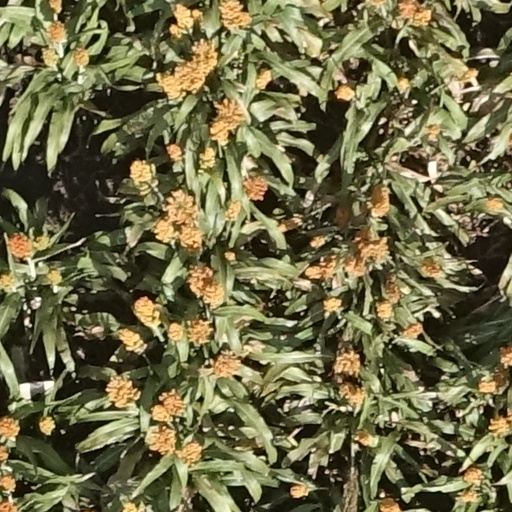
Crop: sorghum